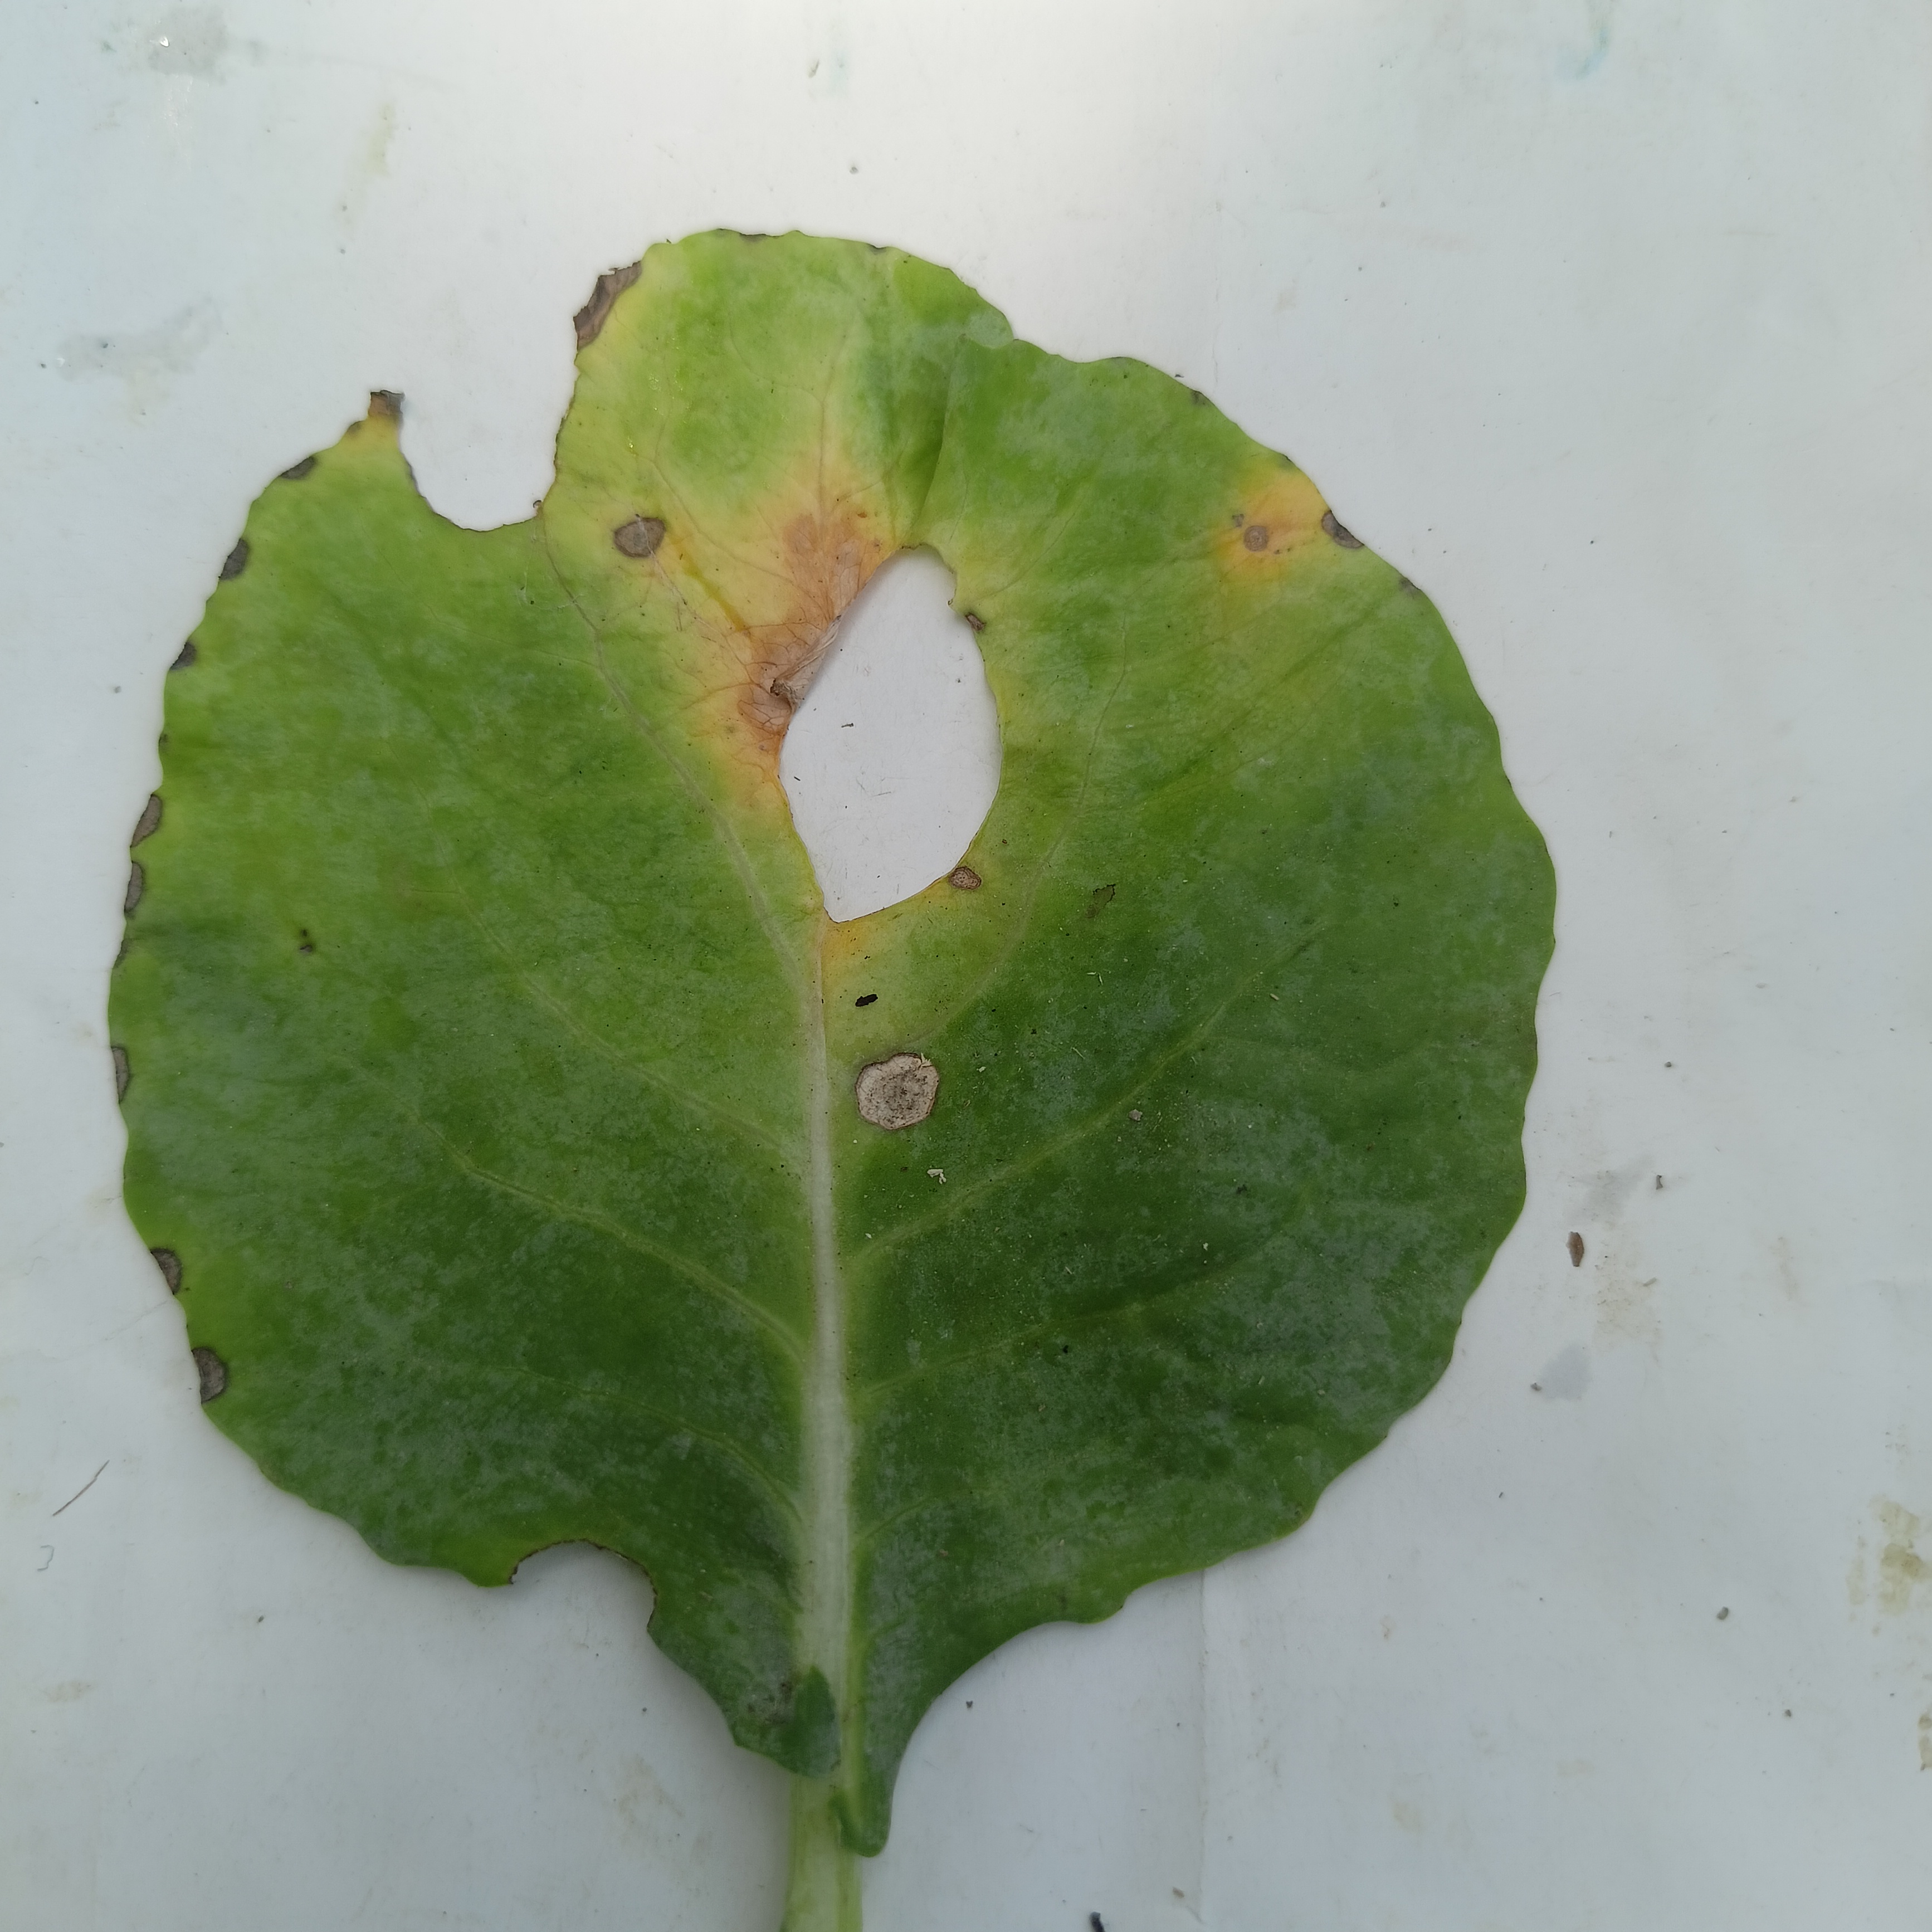
Label: Insect Hole